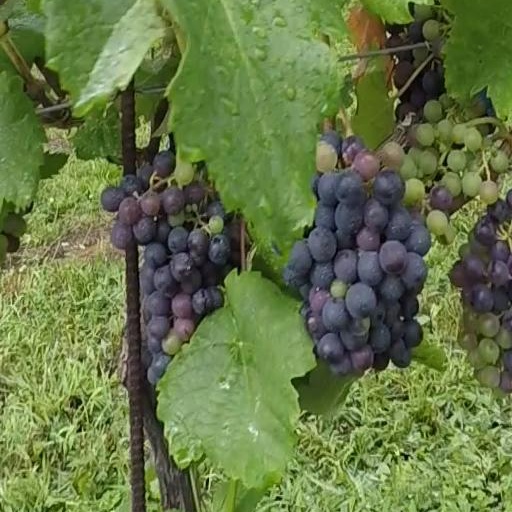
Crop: grape